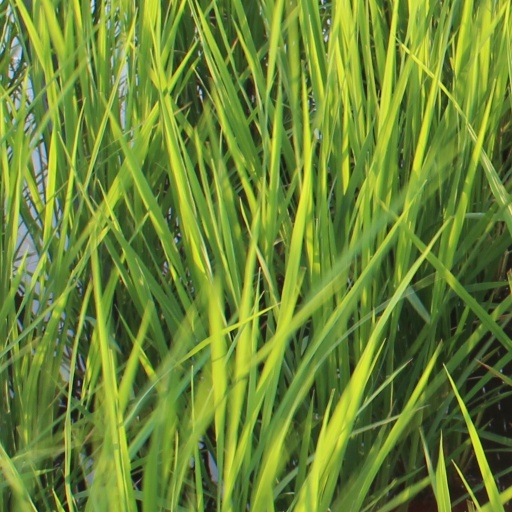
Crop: rice